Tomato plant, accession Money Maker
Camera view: vertical (180 deg); turntable rotation: 150 degrees
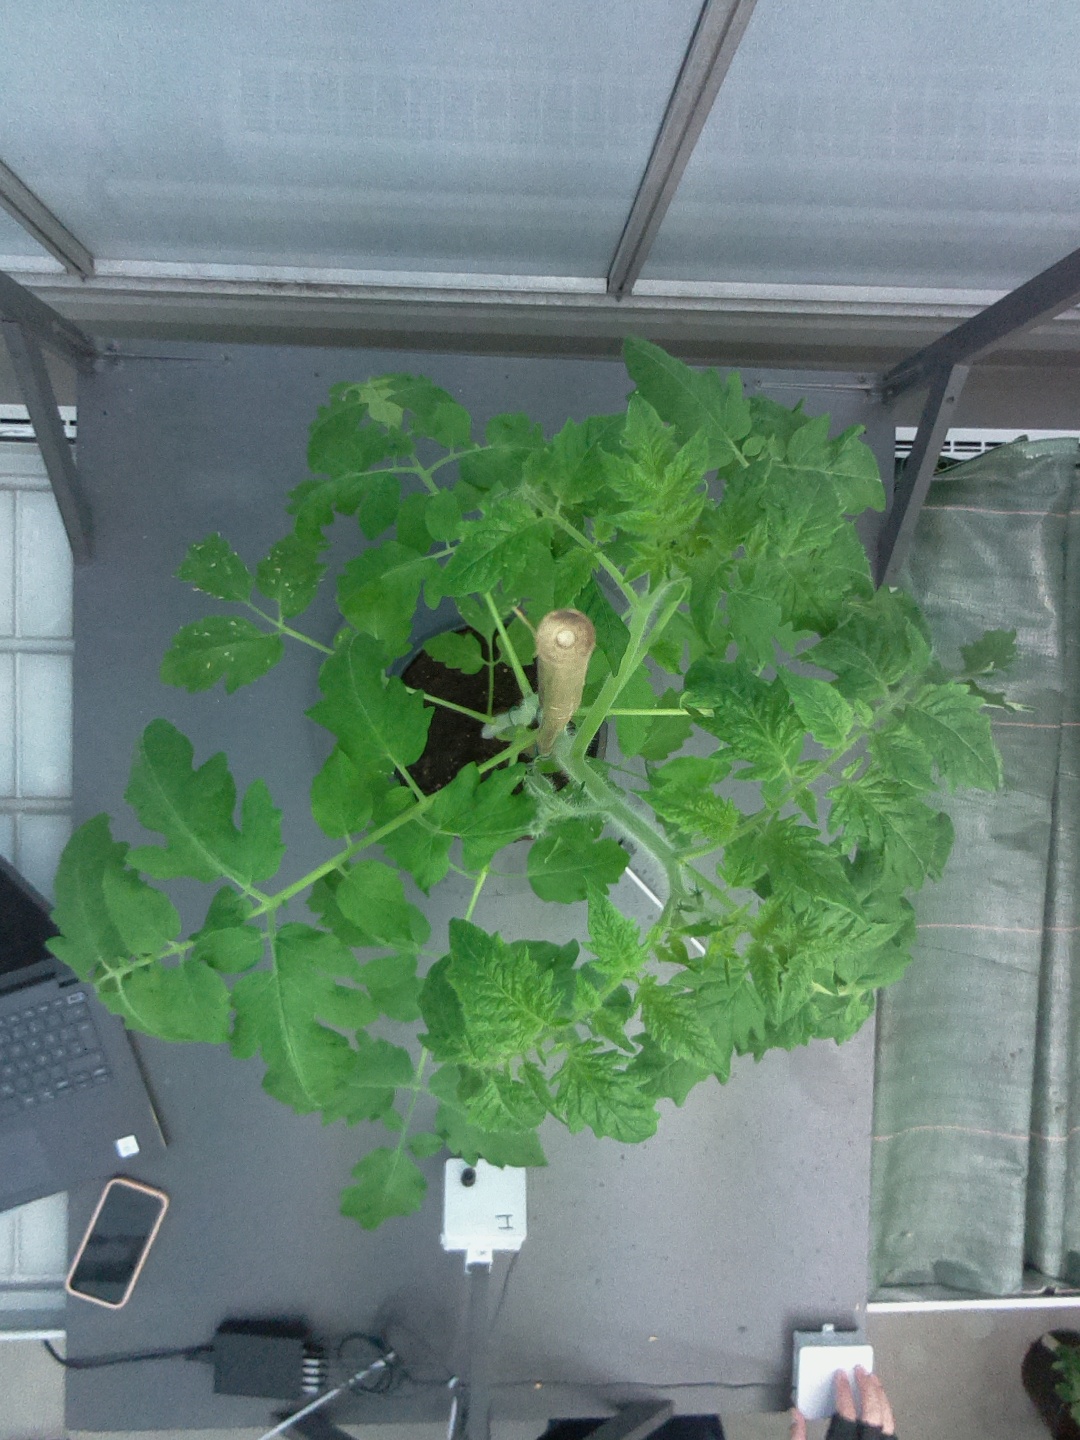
BBCH growth stage 60: First flowers open